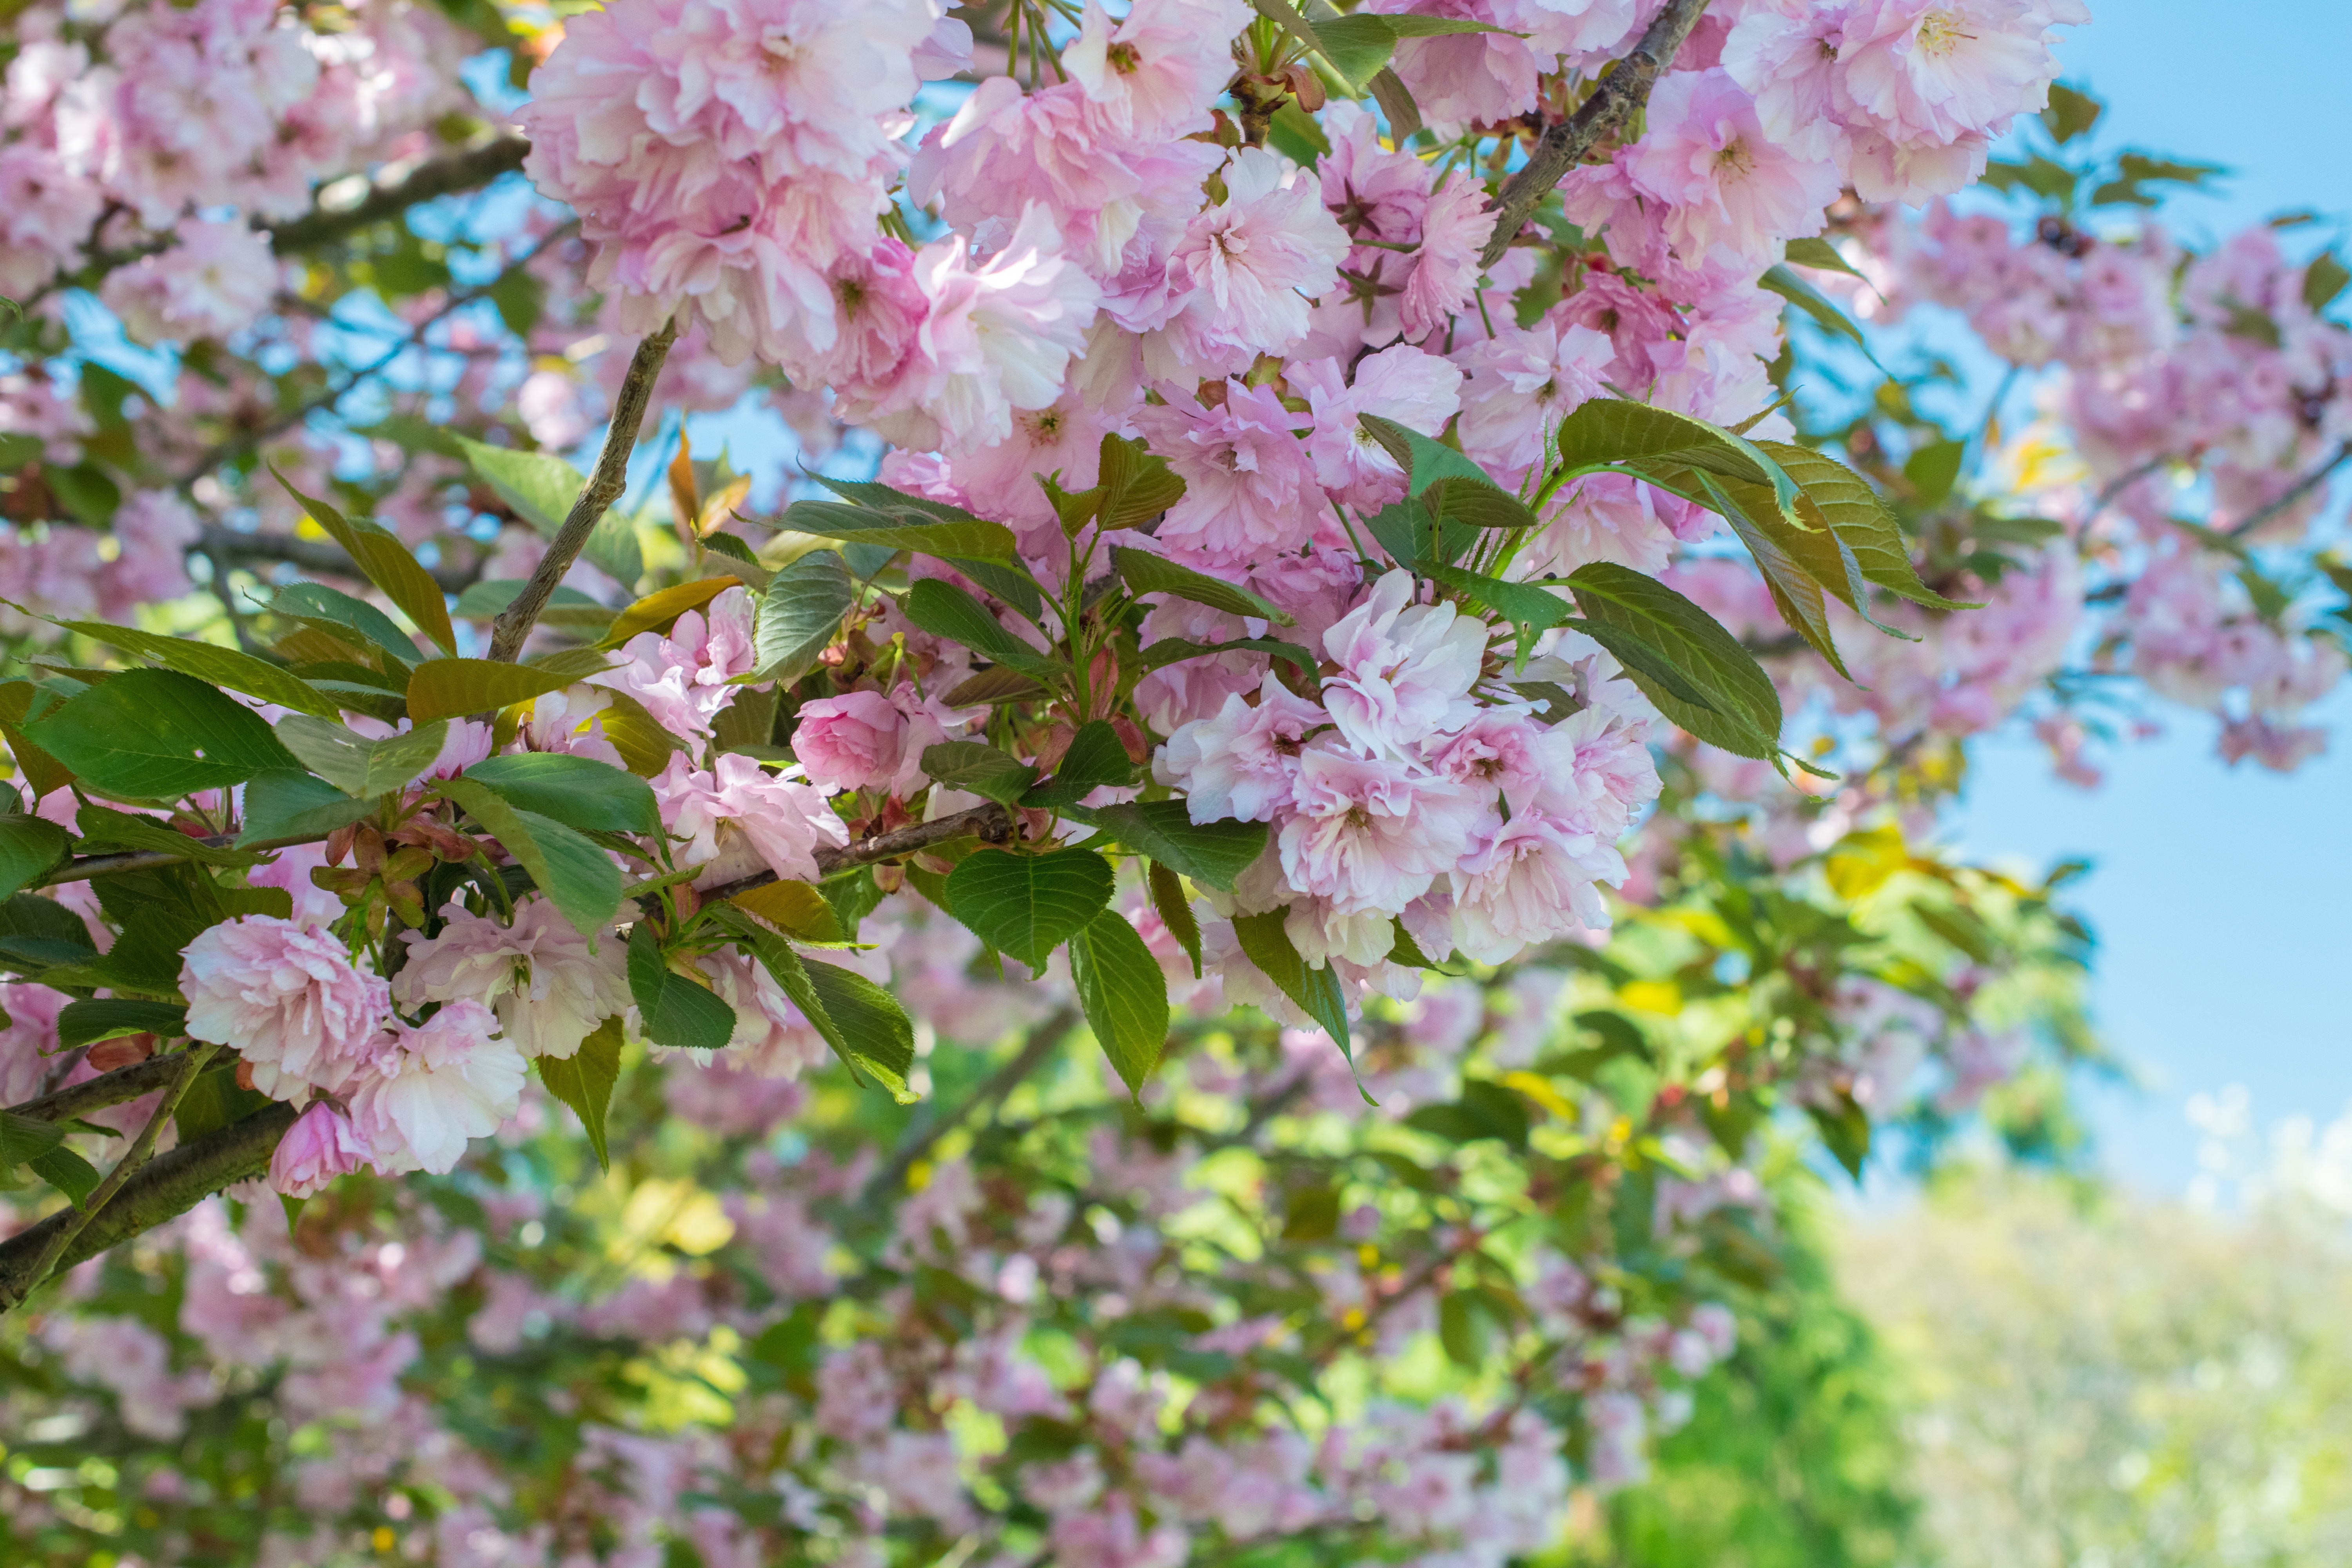
tree, nature, branch, blossom, plant, flower, bloom, floral, aroma, food, spring, produce, natural, botany, pink, flora, botanical, cherry blossom, shrub, bud, fragrance, flowering plant, budding, woody plant, land plant